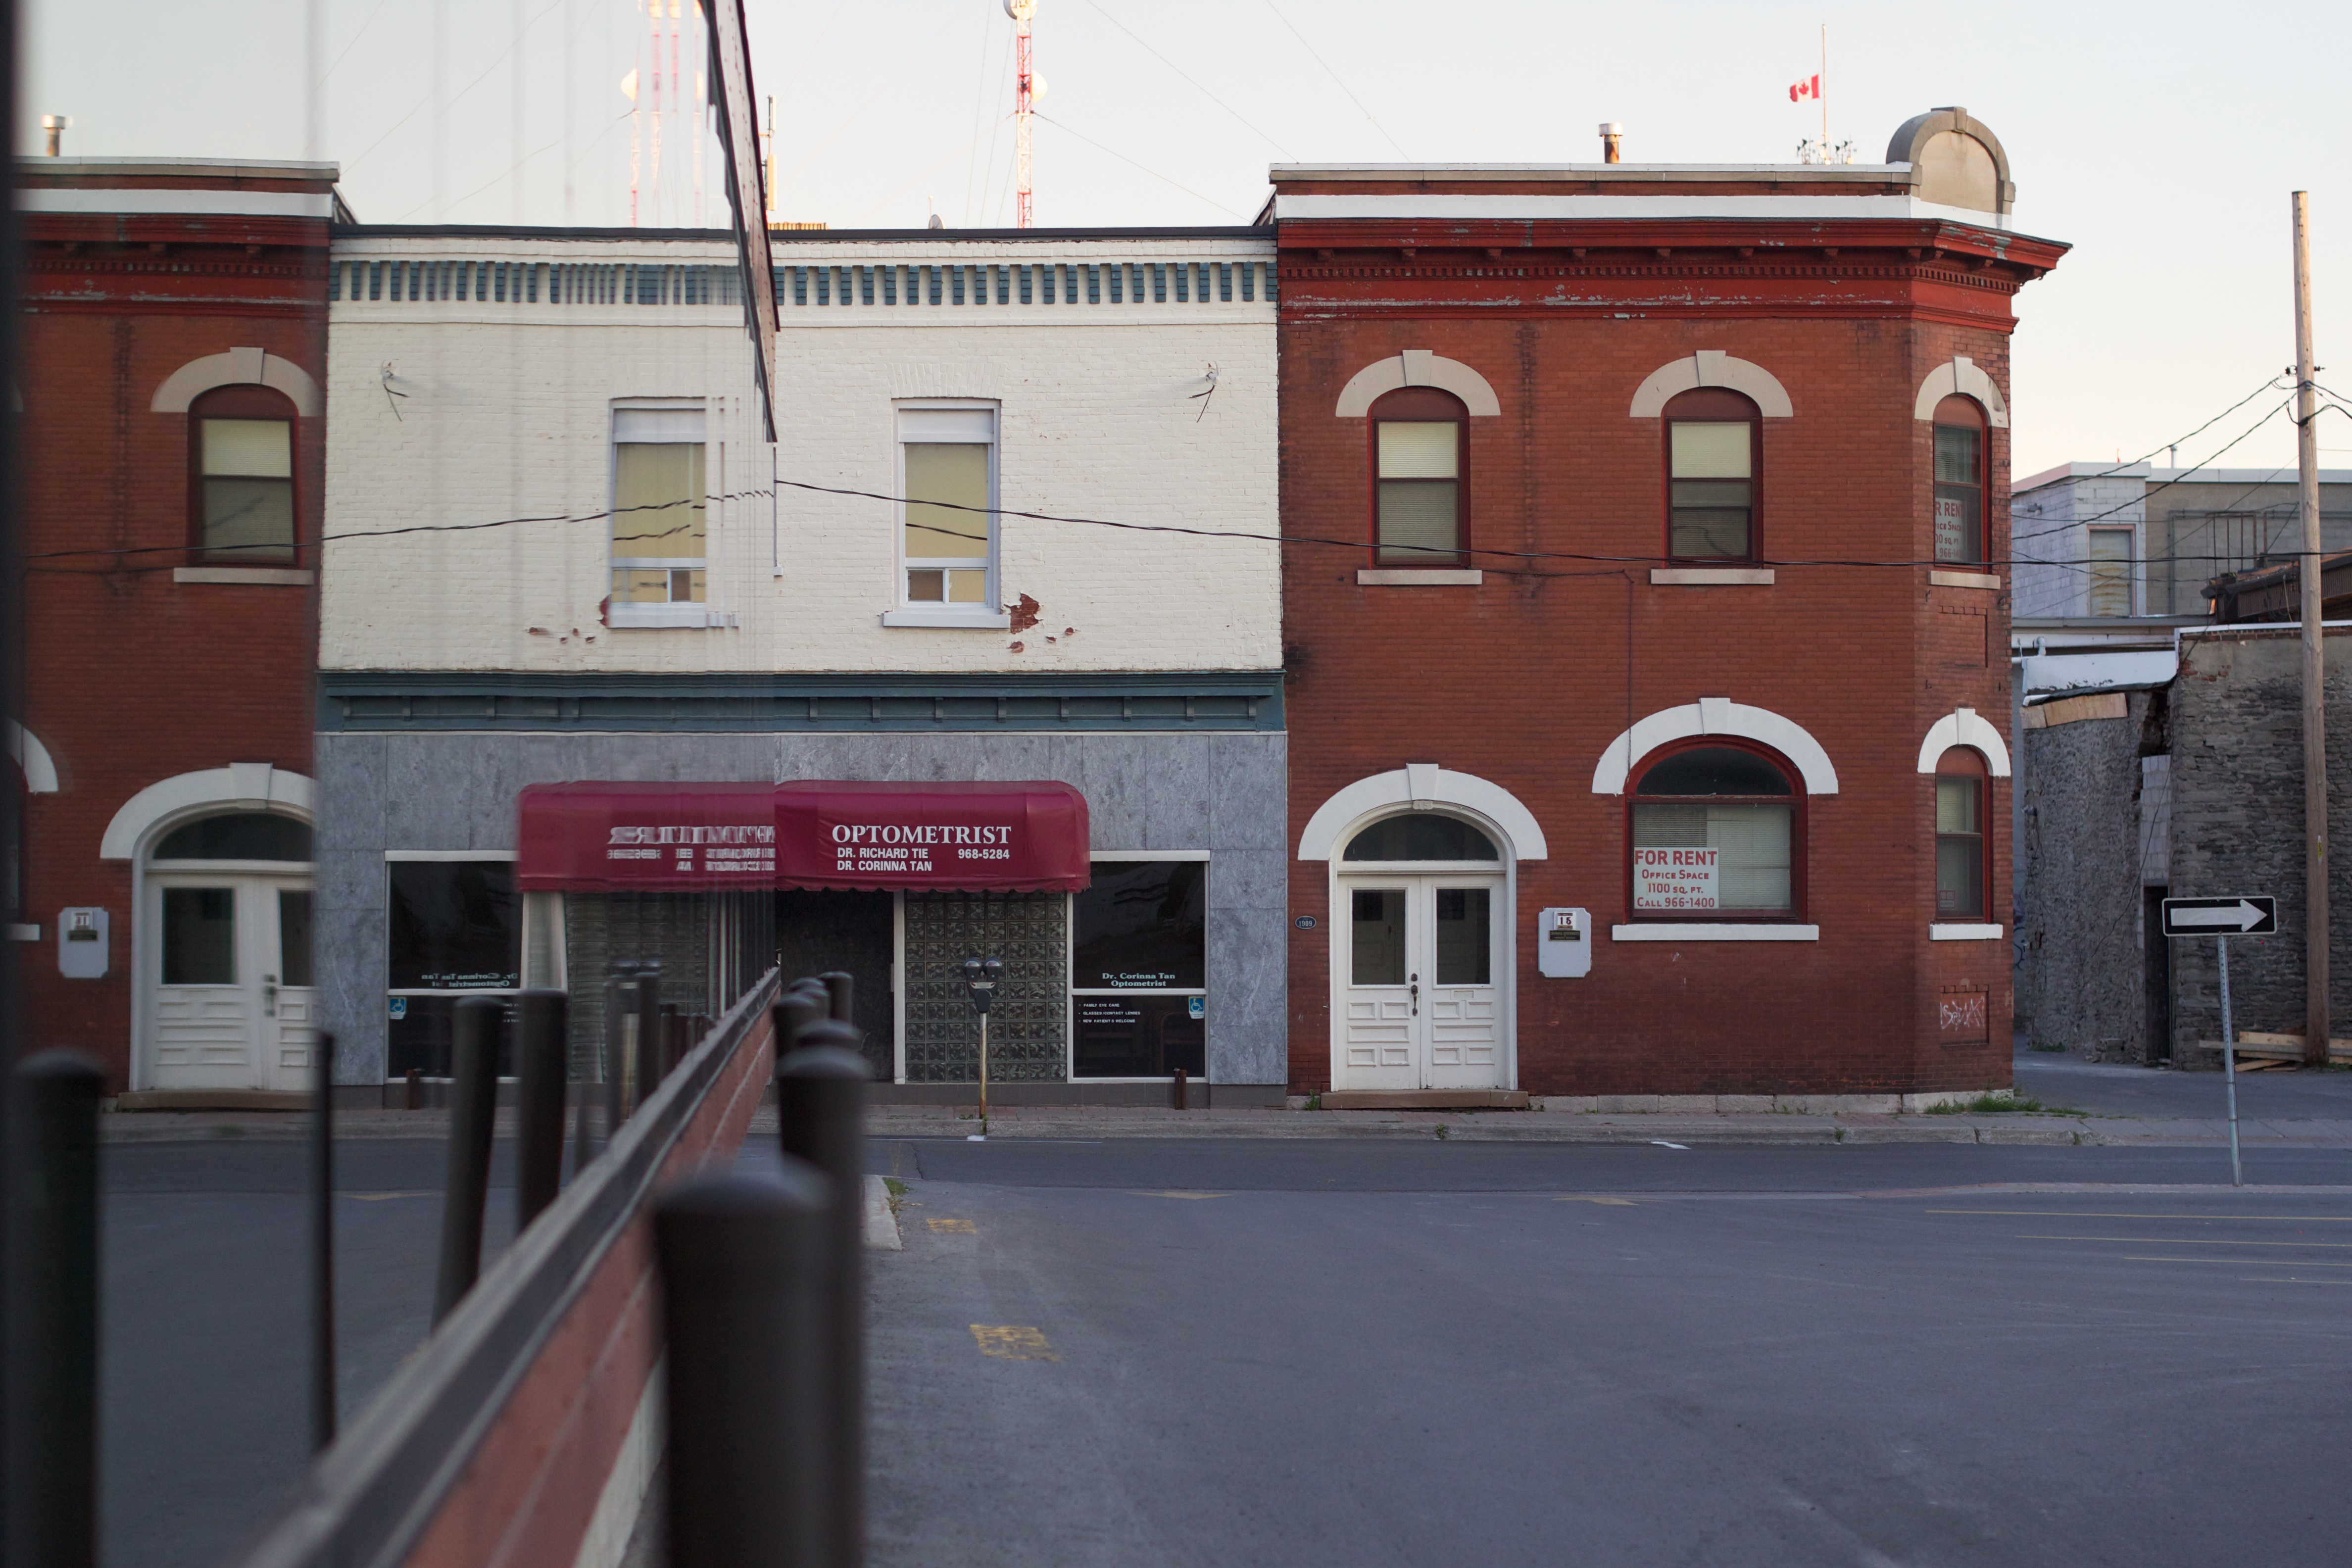
architecture, town, building, downtown, transport, facade, odyssey